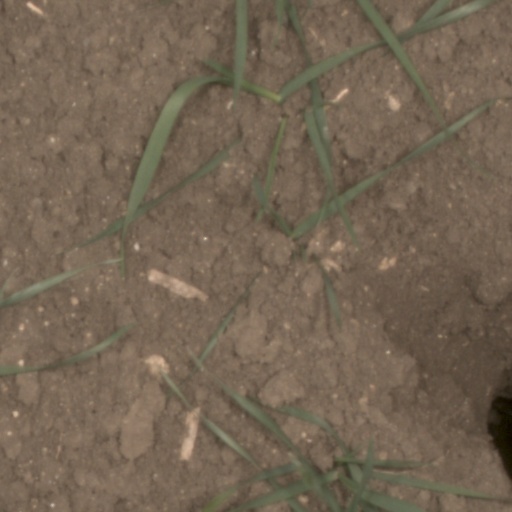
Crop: wheat